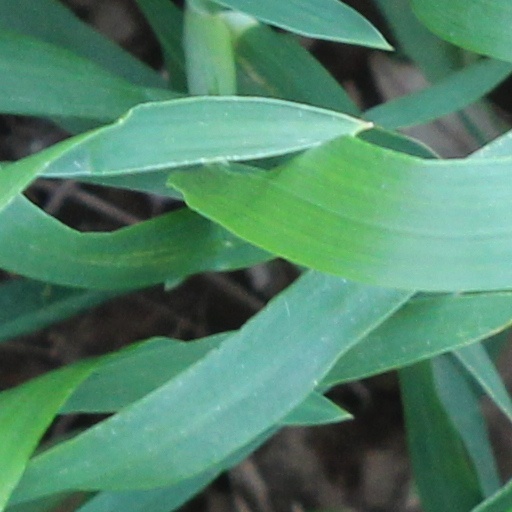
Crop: wheat